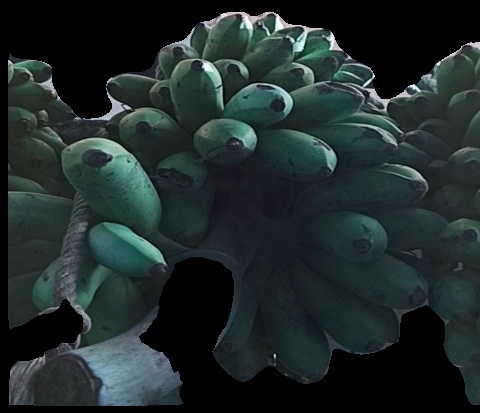
Variety: rasbale
Grade: grade2